Traditional markets in Mexico

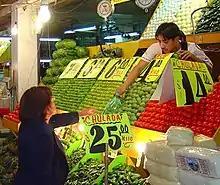
Produce at the Central de Abasto in Mexico City

These traditional fixed market, whether they are called mercados públicos, mercados municipales or simply mercados, operate essentially the same in the entire country. However, Mexico City has the greatest number and variety of both tianguis and fixed markets. The city has 312 traditional fixed markets with cover an areas of about 60,000 m2.